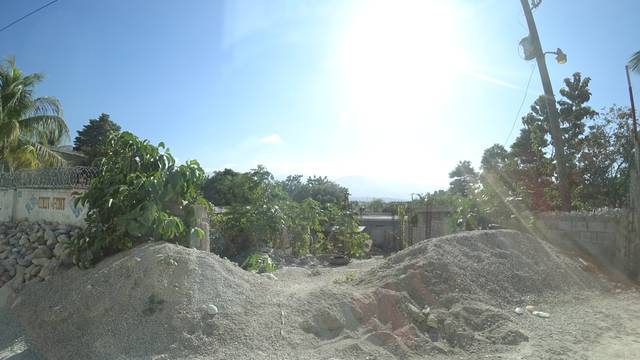
Region: Haiti
Coordinates: 18.557, -72.283